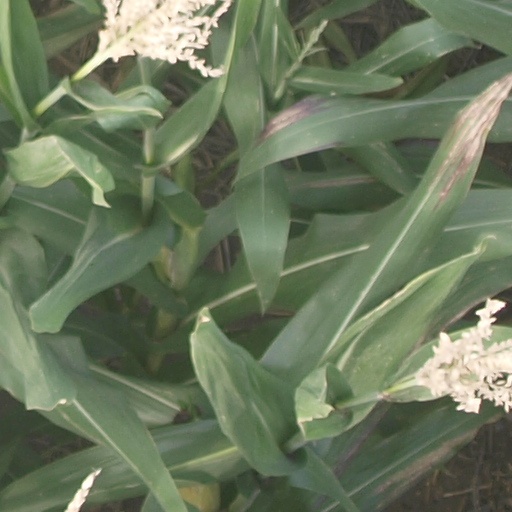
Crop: maize; corn